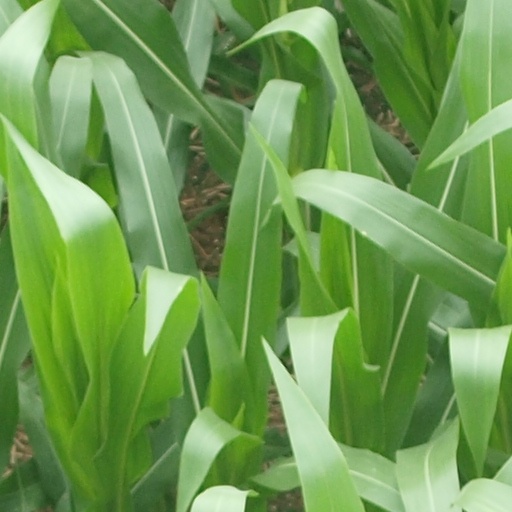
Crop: maize; corn